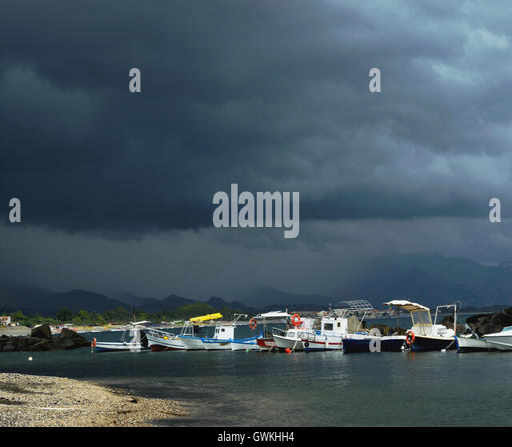
the dramatic sky over boats